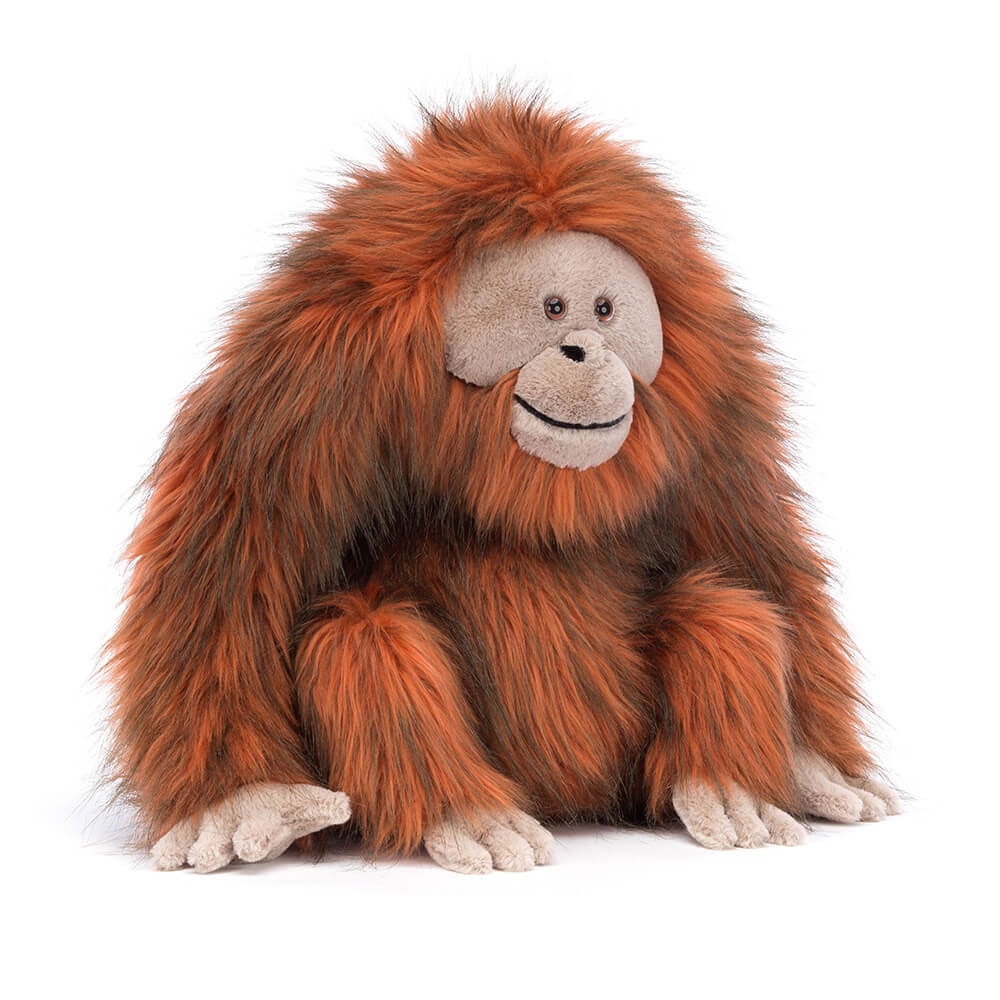
Oswald Orangutan Official Jellycat Soft Toy
Oswald Orangutan Official Jellycat Soft Toy Official Jellycat Soft Toy
Brand: Jellycat
Category: Toys & Games > Toys > Dolls, Playsets & Toy Figures > Stuffed Animals